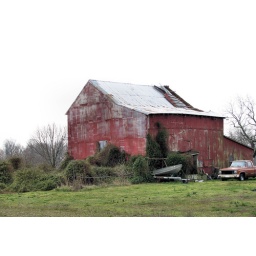
A little roof work needed here!Just a barn, located in southern New Jersey. Lots of apple orchards in this area.